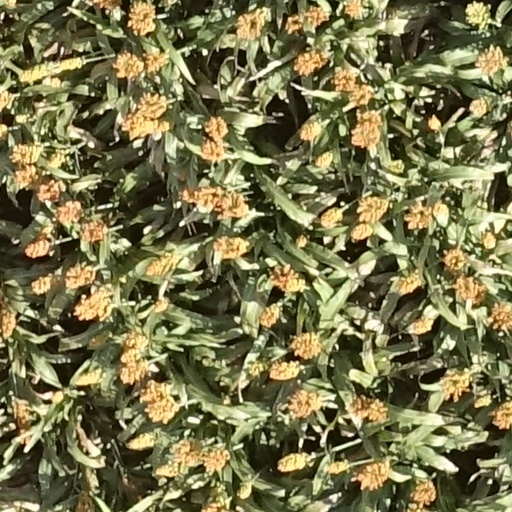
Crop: sorghum